Meredith Hodges

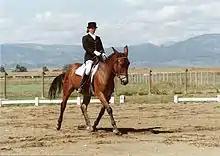
Meredith Hodges doing dressage with Champion Mule, Lucky Three Sundowner

Meredith Sue Hodges (née Schulz; born February 5, 1950) is an American equine trainer, competitor, educator, author and TV personality specializing in mules and donkeys, specifically the contemporary saddle mule.